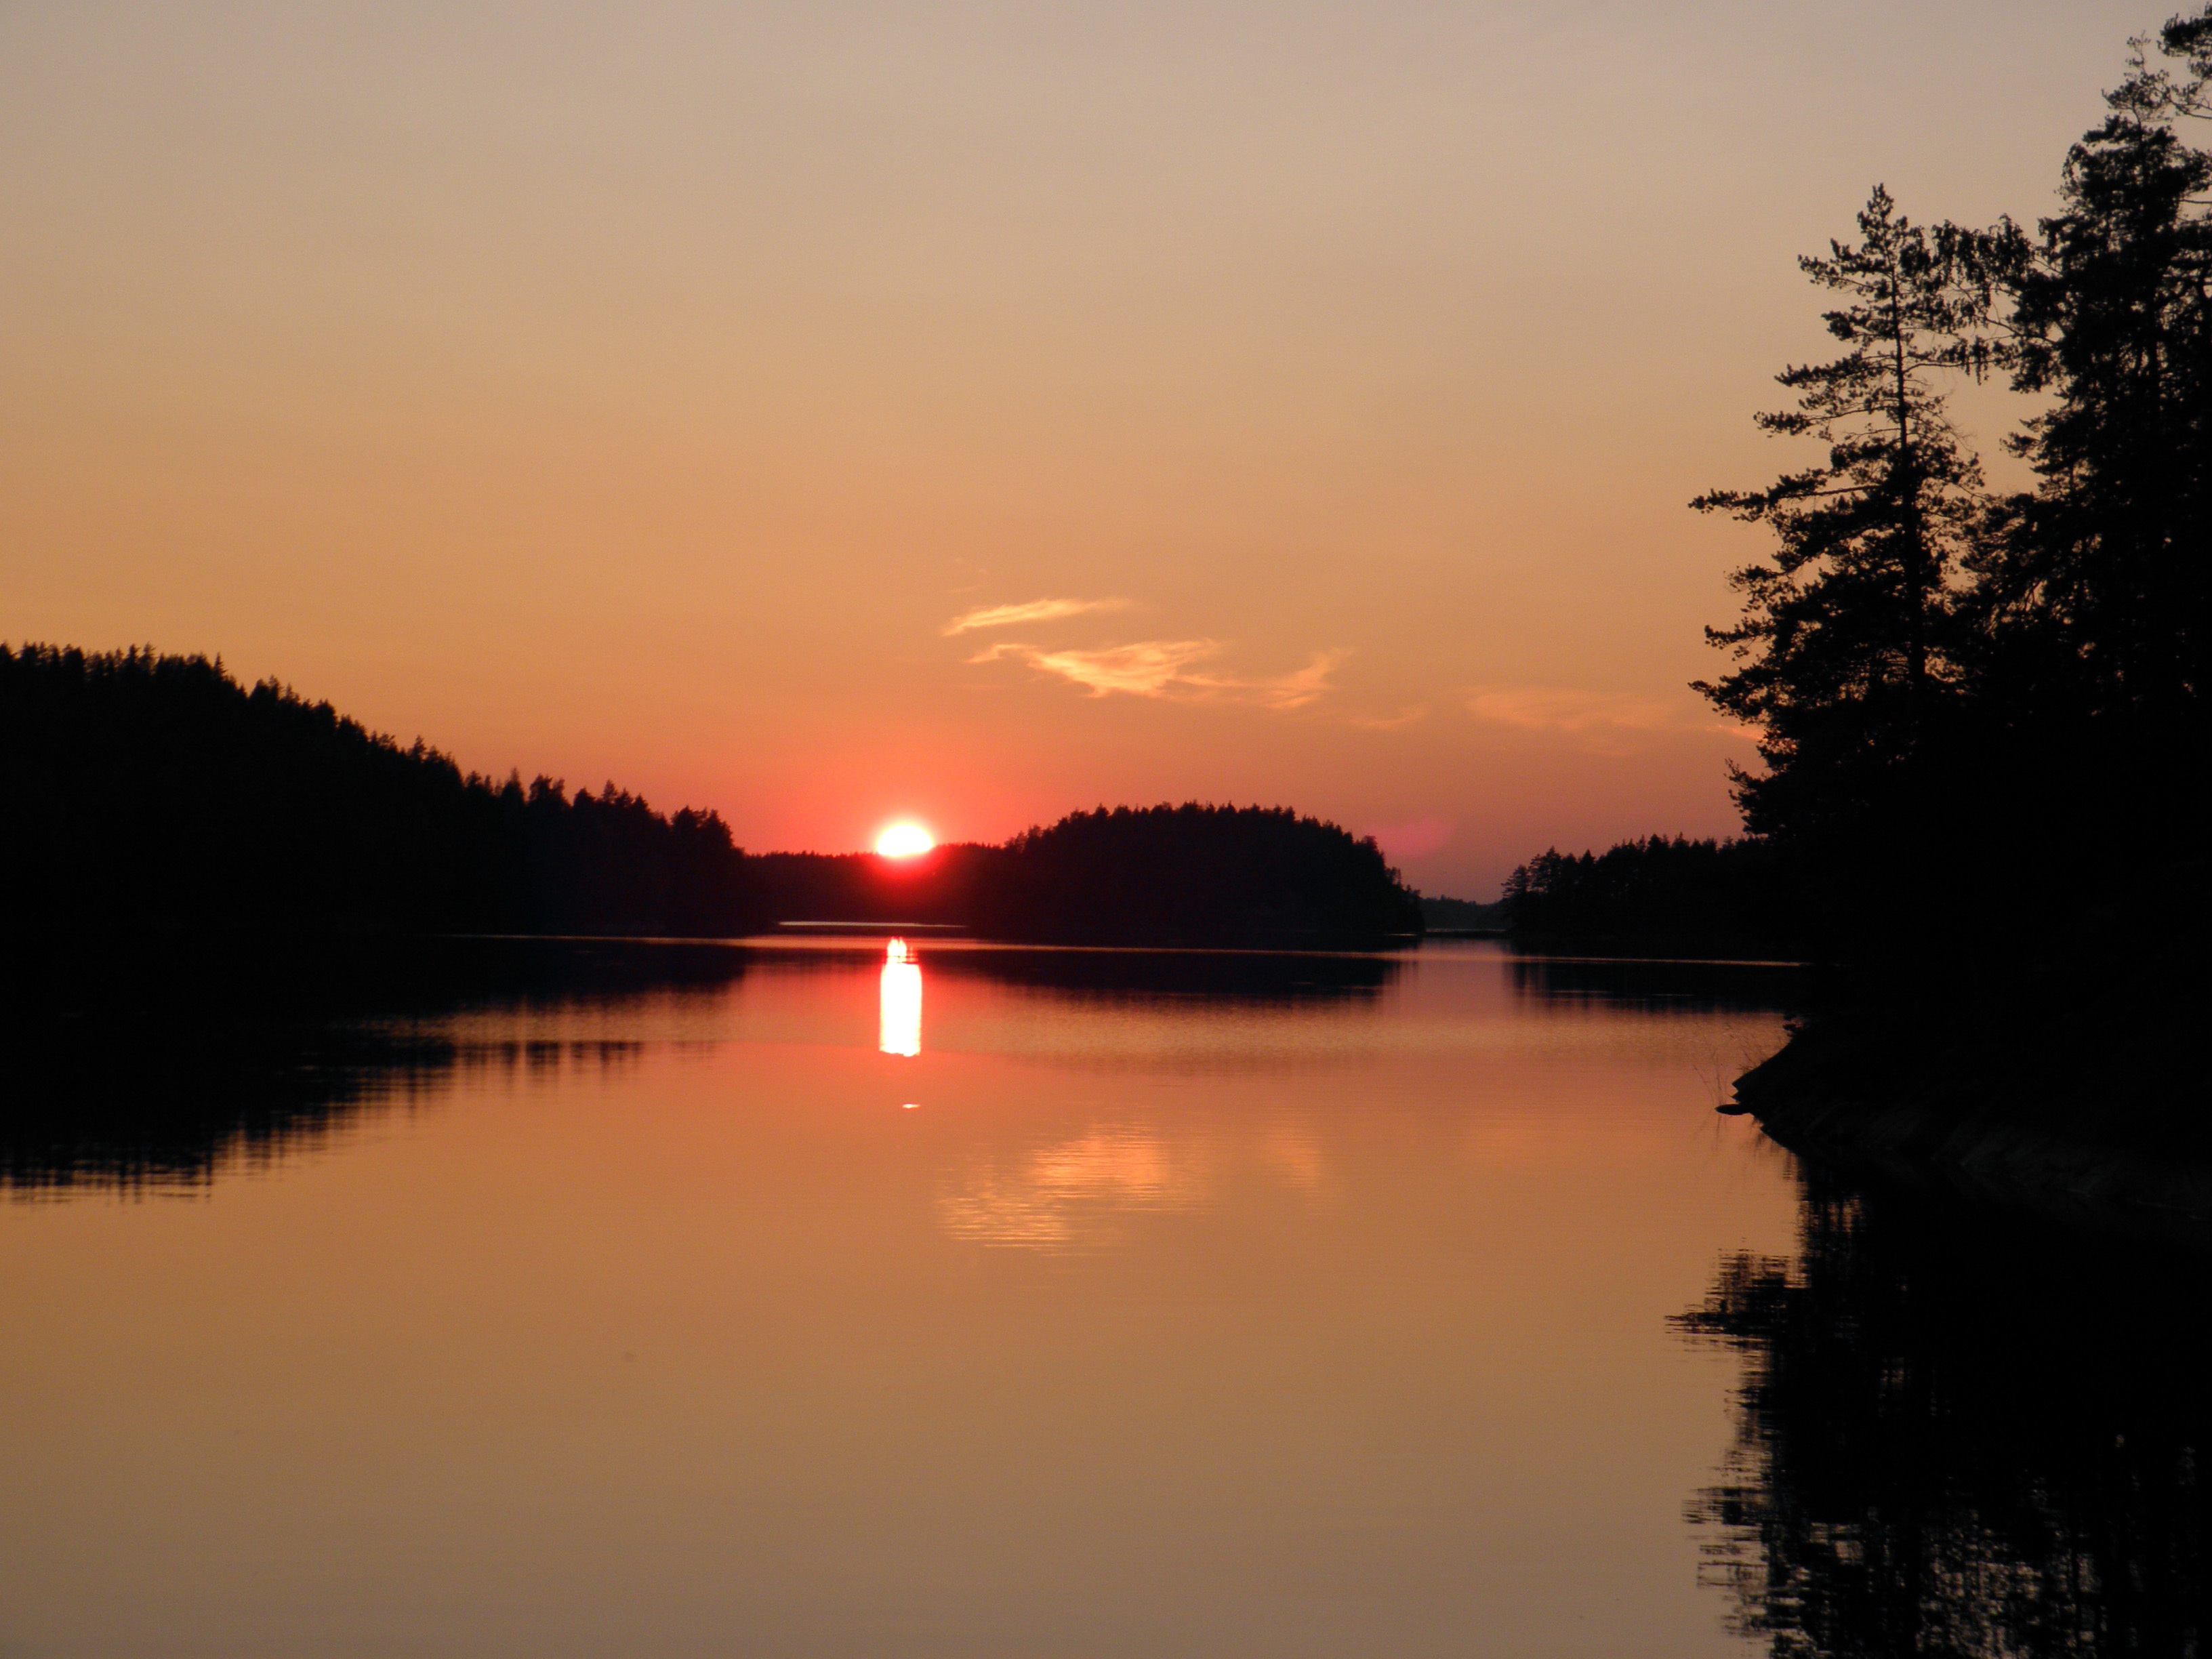
nature, sky, sun, sunrise, sunset, morning, lake, dawn, river, summer, dusk, evening, twilight, reflection, beautiful, finland, loch, finnish, afterglow, savonlinna, lake in finland, saimaa, atmospheric phenomenon